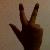
The image shows a hand gesture representing the number 3 in Indian Sign Language.